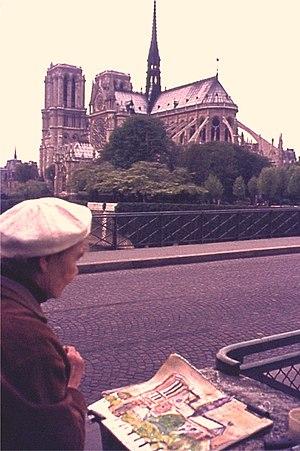
Clara Vogedes à Paris